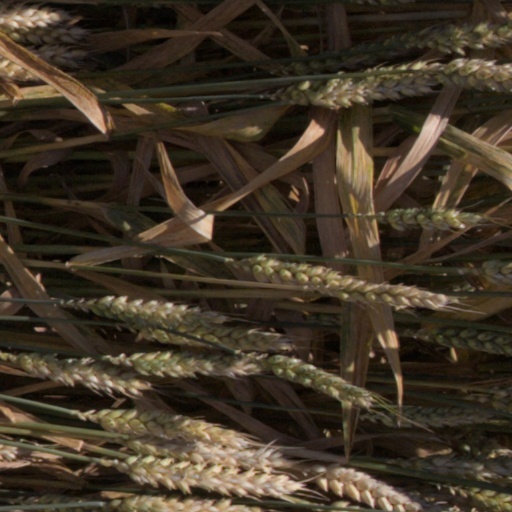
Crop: wheat